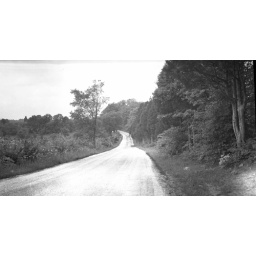
Granite School House Road after finishing by CCC. Vw of rocky road with brush to left, trees